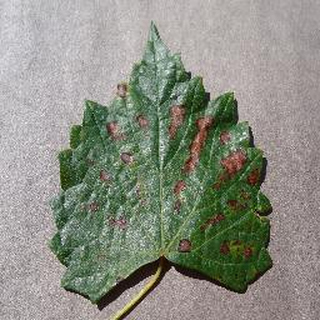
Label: grape_esca_black_measles